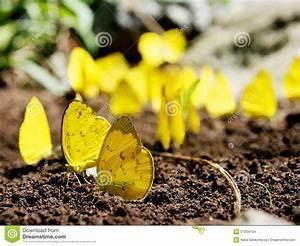
butterfly